Siege of Fort Vincennes

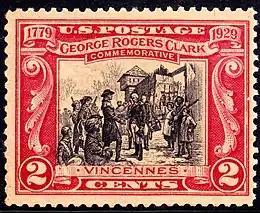
1929 American postage stamp designed by Frederick Coffay Yohn commemorating the 150th anniversary of the siege.

Clark ordered Hamilton, Hay, LaMothe and 25 others from the Indian Department and 8th Regiment escorted to Williamsburg, Virginia. The other prisoners were paroled and allowed to return to Detroit.